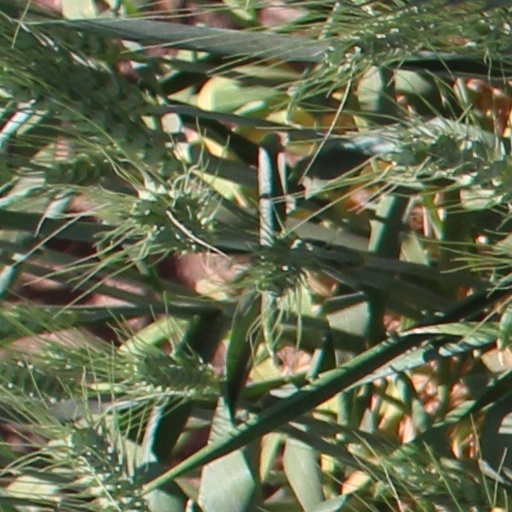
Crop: wheat